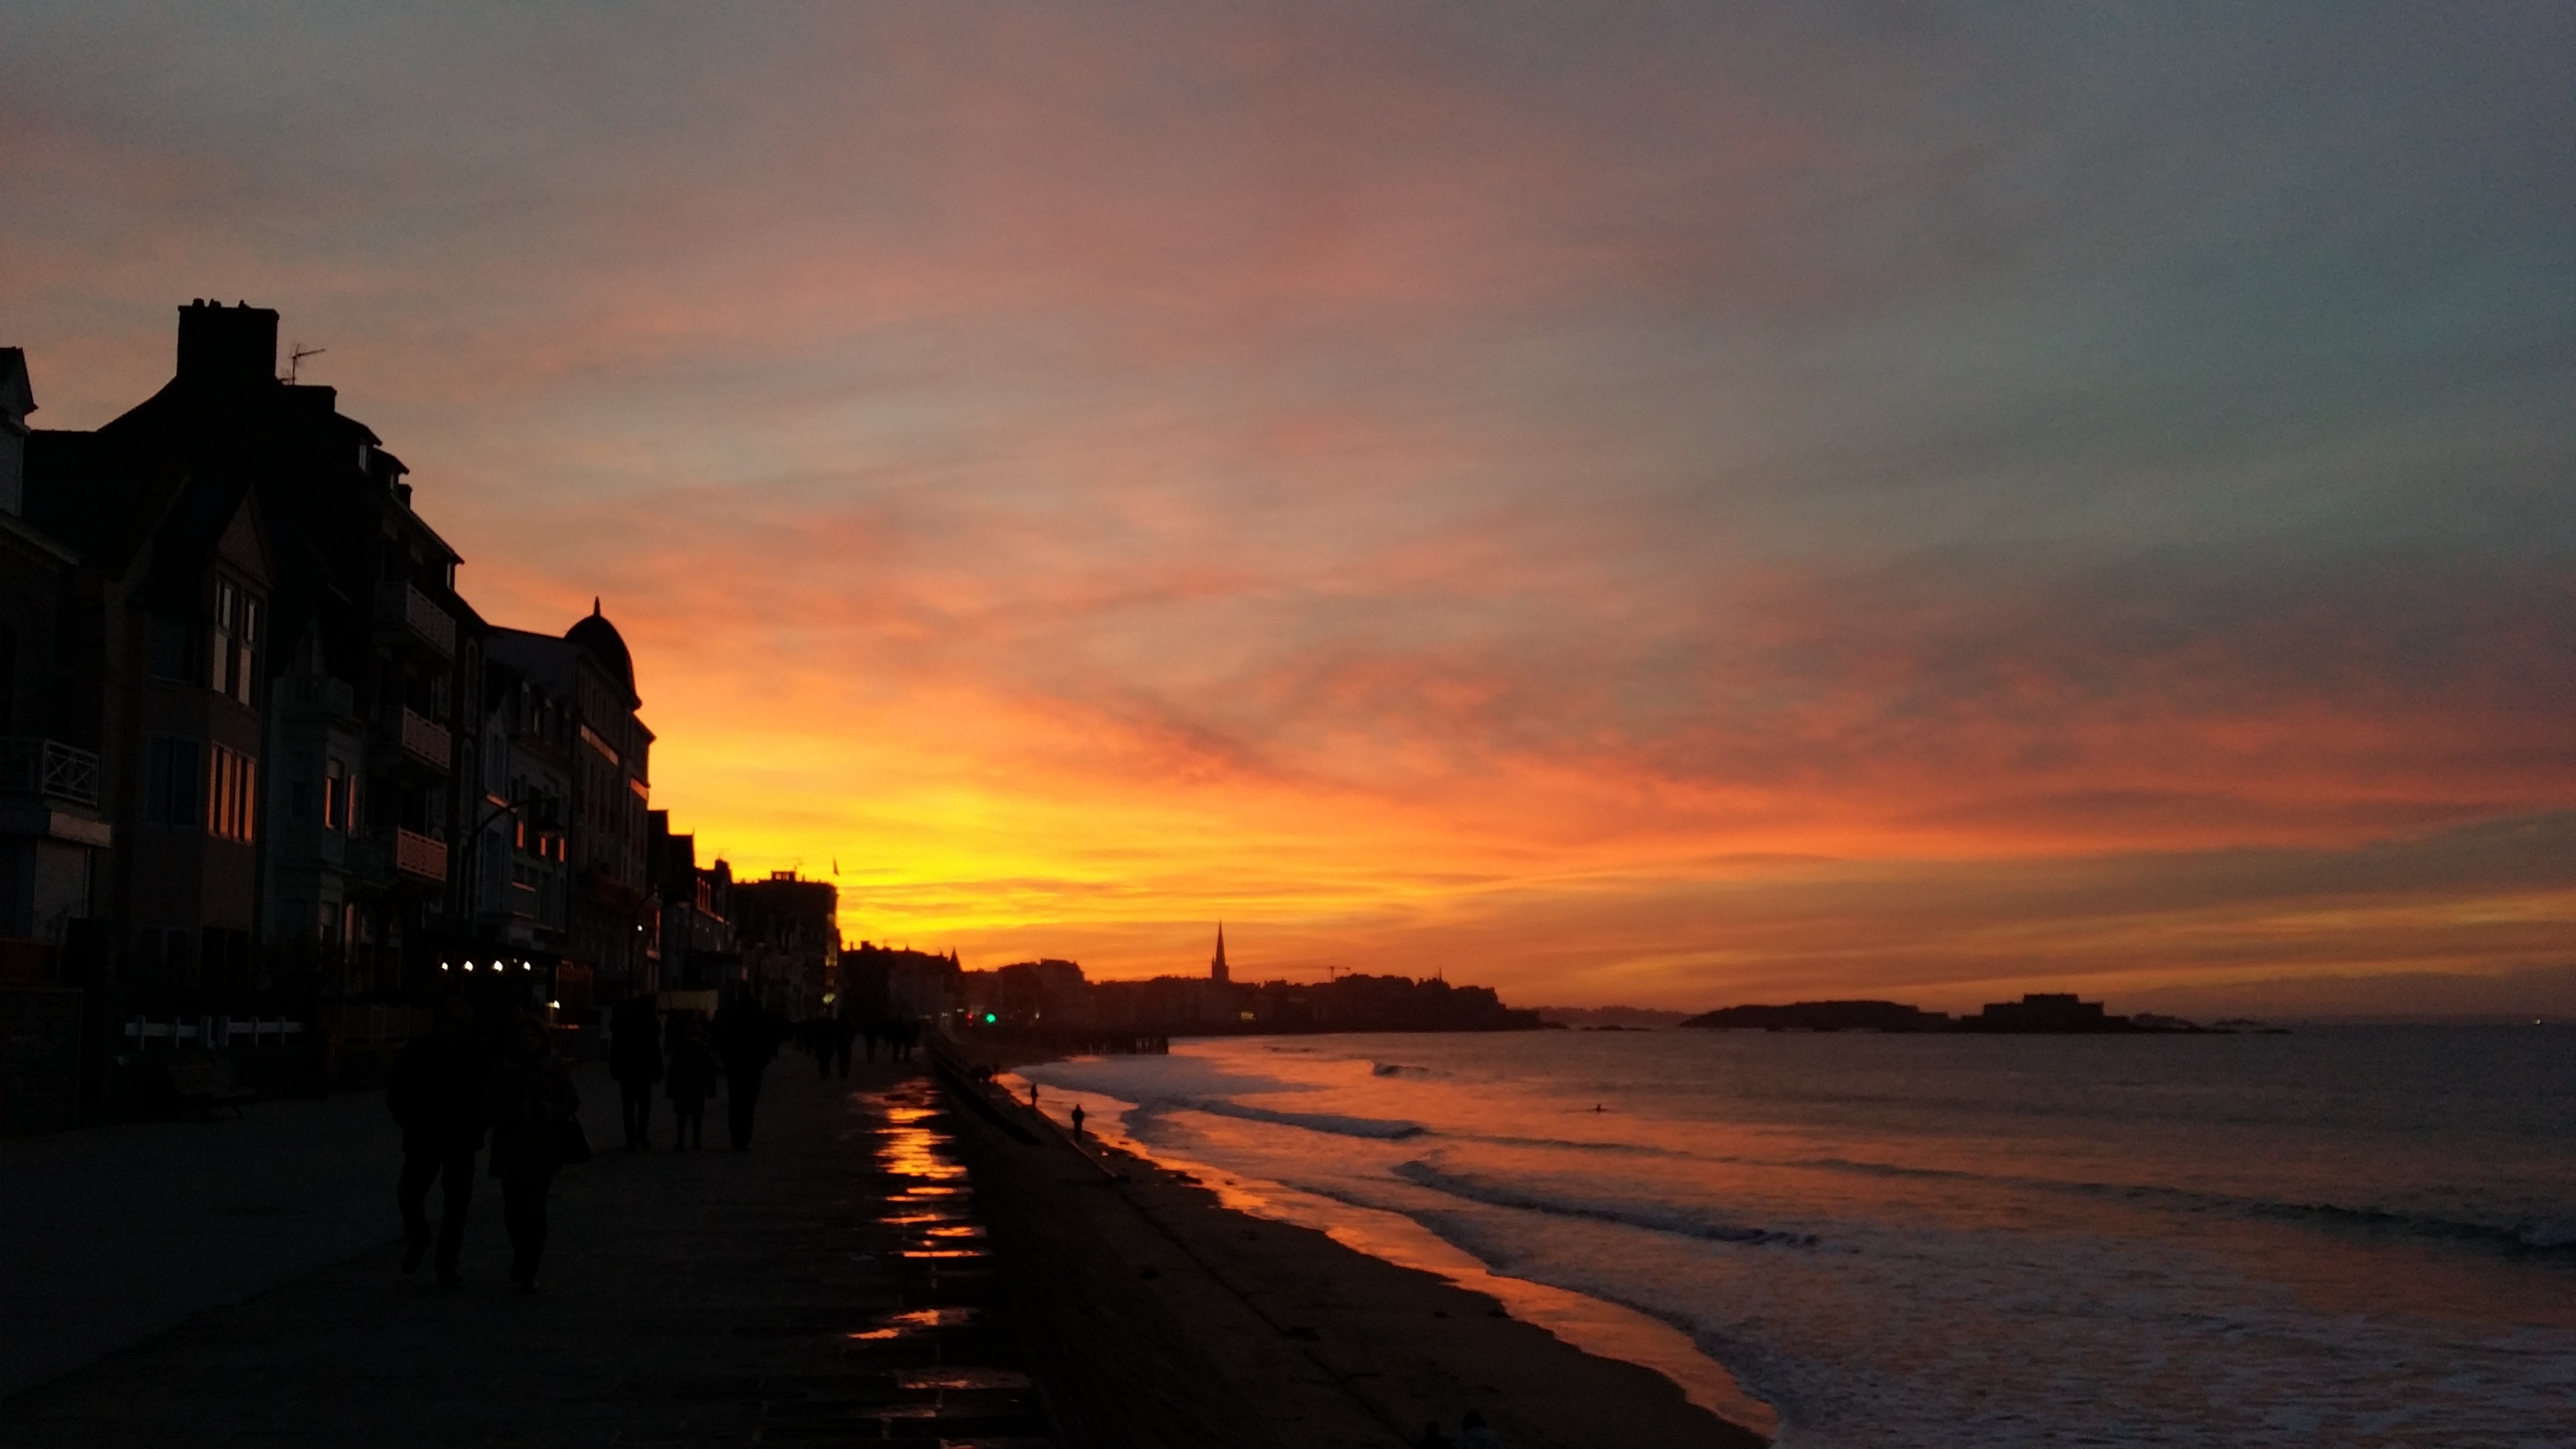
beach, sea, coast, ocean, horizon, cloud, sky, sun, sunrise, sunset, sunlight, morning, dawn, dusk, evening, brittany, afterglow, saint malo